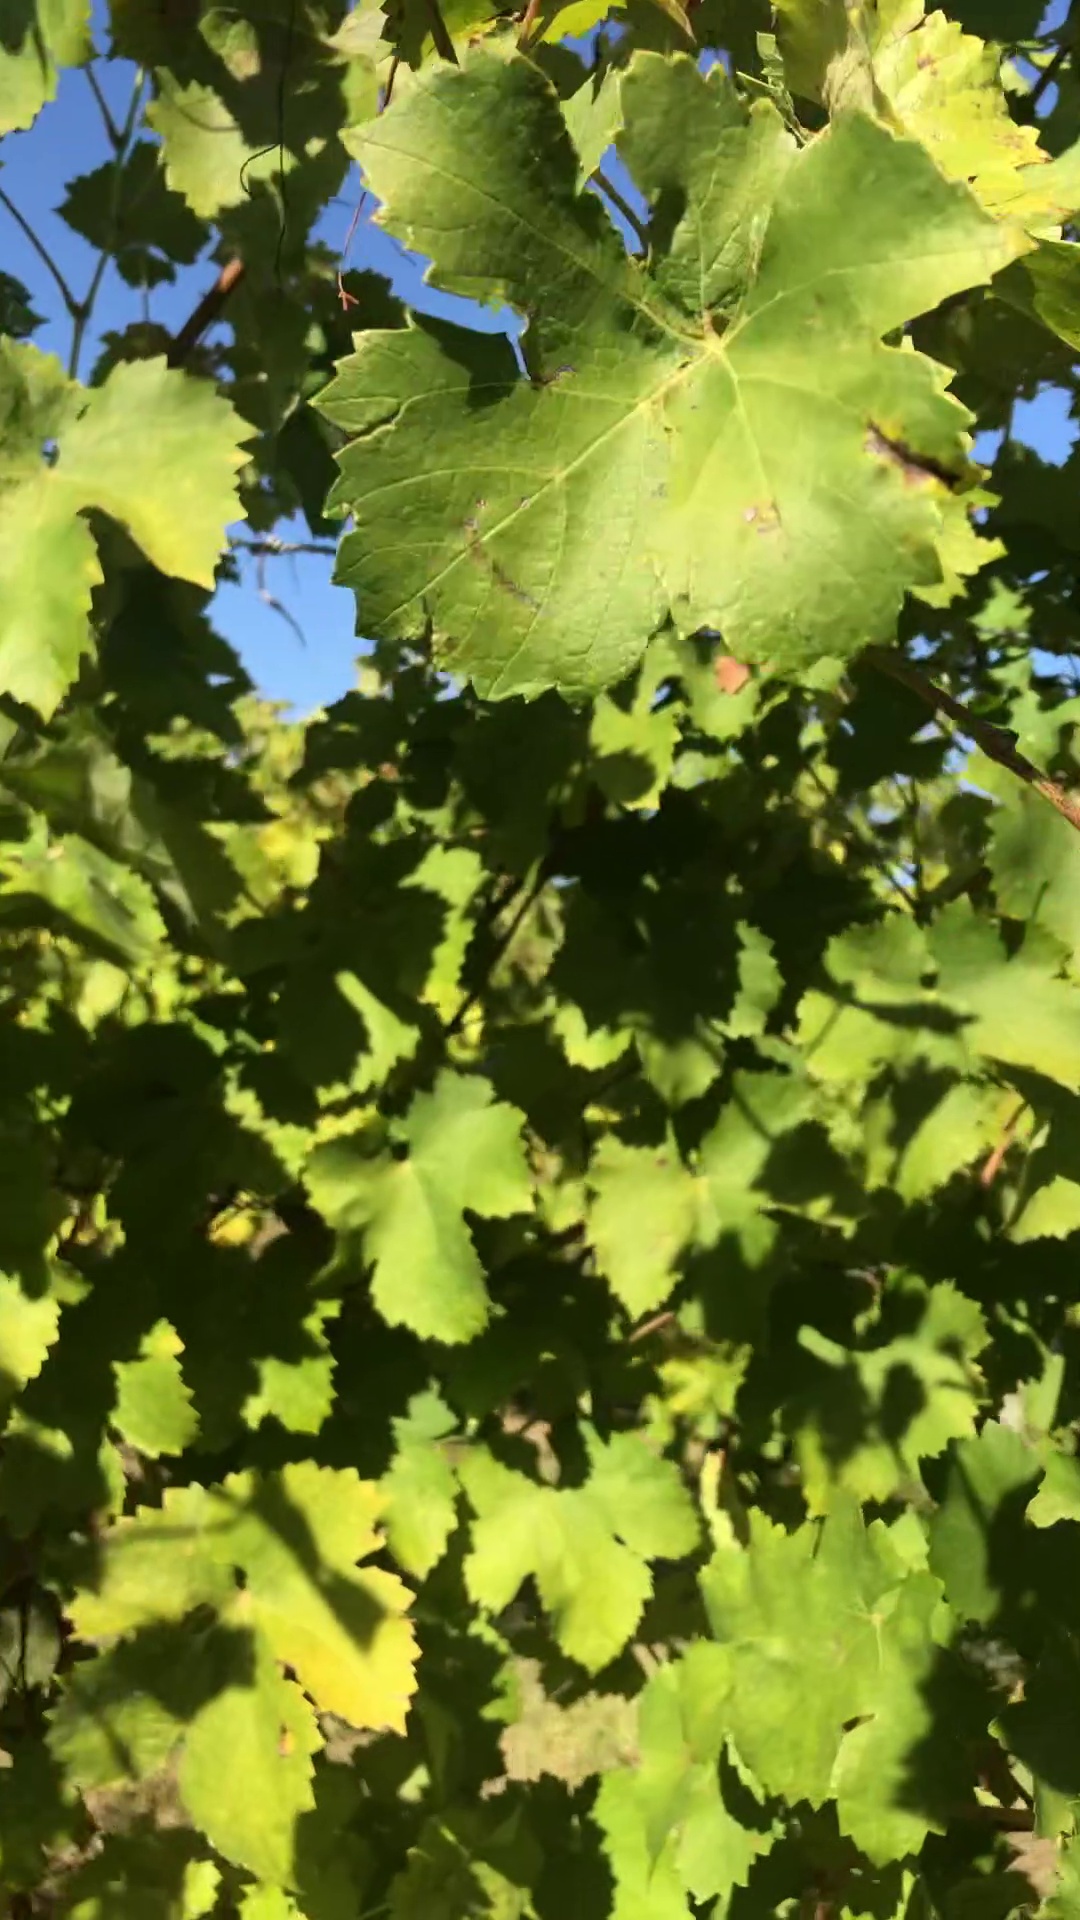
Label: healthy